Hamilton Round Barn

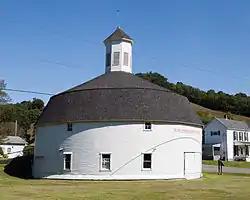

Hamilton Round Barn is a historic round barn located near Mannington, Marion County, West Virginia. It was built in 1911, and is circular in shape, measuring 66 feet in diameter and 75 feet high at the center. It features a gambrel roof topped by a six-sided cupola. The barn has horizontal clapboard siding of poplar, painted white, and a slate roof. In 1985, it was one of only five round and polygonal barns standing in West Virginia. The barn was purchased by the West Augusta Historical Society in 1983, and is operated as a museum.